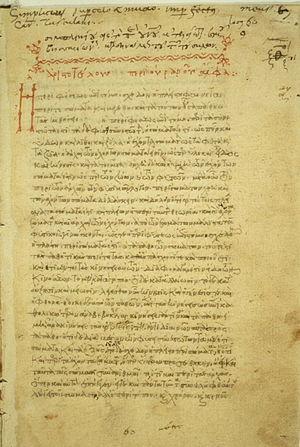
Simplicius ou Simplice, en grec Simplicios de Cilicie est un philosophe néoplatonicien grec du VIᵉ siècle, et un commentateur d'Aristote appartenant à l'école néoplatonicienne d'Athènes. Athènes est romaine de 86 av. J.-C. à 529 ap. J.-C., et Alexandrie de 47 av. J.-C. à 616 ap. J.-C., ce qui explique que son nom nous soit plus connu sous sa forme latine.